Beale Cottage

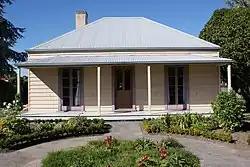
Beale Cottage in 2009

Beale Cottage is situated on the corner of Beale and Grey street in Hamilton, New Zealand. Constructed in 1872, it stands as one of Hamilton's oldest surviving homes. It was designed by one of Hamilton's first European settlers, Dr. Bernard Beale, and used as his family residence, surgery and registry office. Its importance derives from its connection with Beale and the beginnings of modern medical practices in Hamilton, thus giving reason for the Hamilton City Council to later declare the cottage as an Historic Reserve in 1994. It is also a Category I listing with the New Zealand Historic Places Trust.